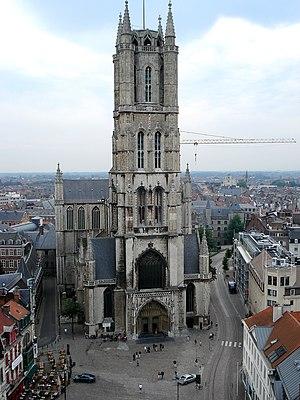
Le diocèse de Gand est une circonscription ecclésiastique de l'Église catholique en Belgique. Érigé le 12 mai 1559 il compte en 2009 près de 1 006 000 baptisés pour 1 398 650 habitants. L'évêque actuel est Lode van Hecke Le diocèse est suffragant de l'Archidiocèse de Malines-Bruxelles.
Cette page regroupe l'ensemble des monuments classés de la ville de Gand.